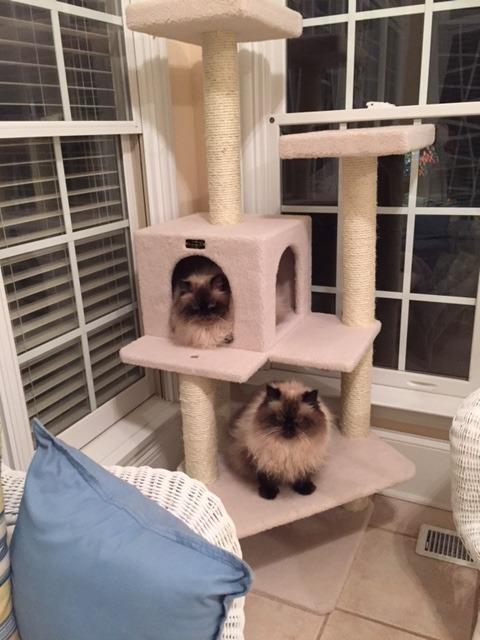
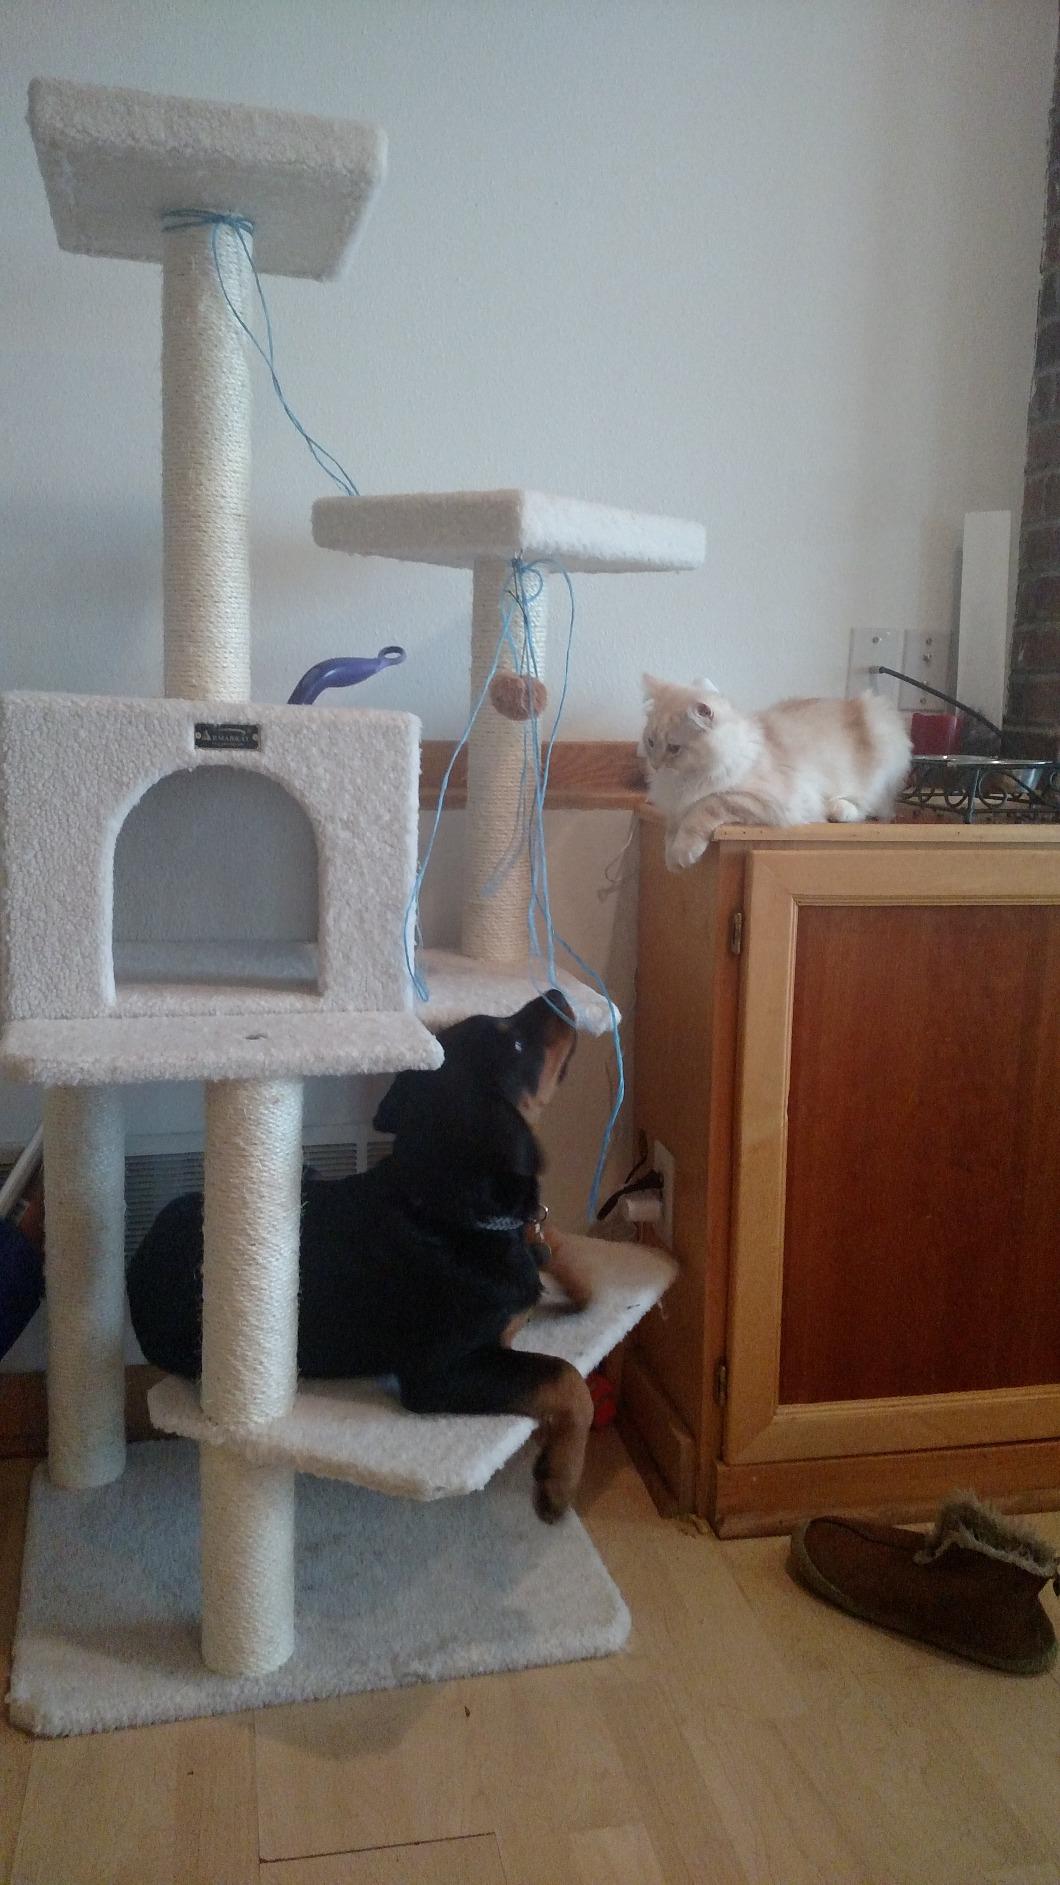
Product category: items_cat tree
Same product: yes